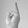
ASL letter: R